Johneshwy Fargas

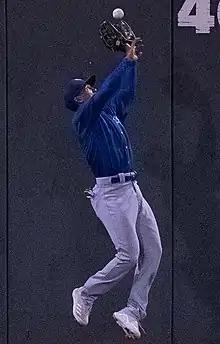
Fargas with the Iowa Cubs in 2021

Johneshwy Ali Fargas (born 15 December 1994) is a Puerto Rican professional baseball outfielder for the Charros de Jalisco of the Mexican League. He has previously played in Major League Baseball (MLB) for the New York Mets and Chicago Cubs. Fargas was drafted by the San Francisco Giants in the 11th round of the 2013 Major League Baseball draft.